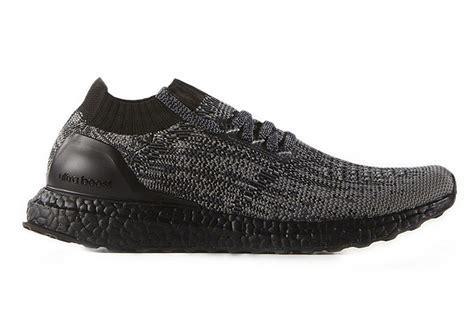
Brand: Adidas
Model: Ultraboost Uncaged